Carbonate–silicate cycle

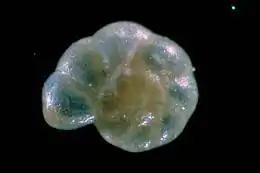

The inorganic cycle begins with the production of carbonic acid (HCO) from rainwater and gaseous carbon dioxide. Due to this process, normal rain has a pH of around 5.6. Carbonic acid is a weak acid, but over long timescales, it can dissolve silicate rocks (as well as carbonate rocks). Most of the Earth's crust (and mantle) is composed of silicates. These substances break down into dissolved ions as a result. For example, calcium silicate (CaSiO), or wollastonite, reacts with carbon dioxide and water to yield a calcium ion, Ca, a bicarbonate ion, HCO, and dissolved silica. This reaction structure is representative of general silicate weathering of calcium silicate minerals. The chemical pathway is as follows: